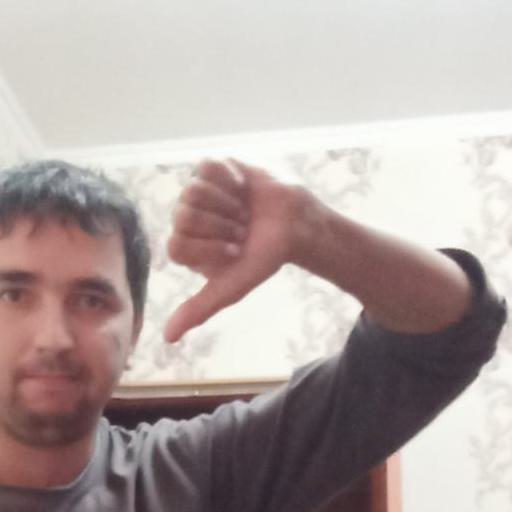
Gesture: dislike